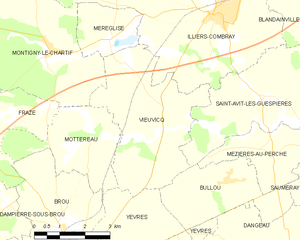
Carte de Vieuvicq et des communes limitrophes.
Vieuvicq est une commune française située dans le département d'Eure-et-Loir en région Centre-Val de Loire.